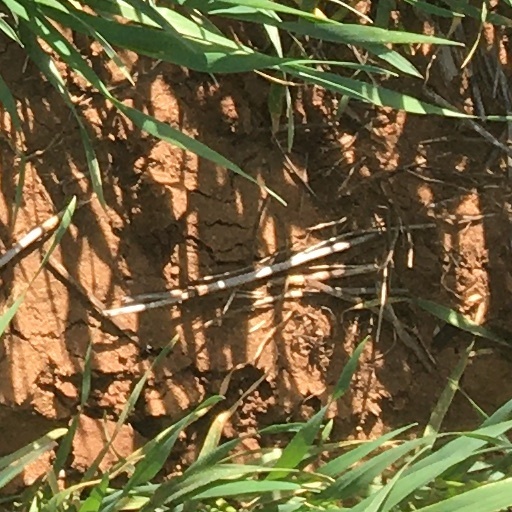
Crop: wheat